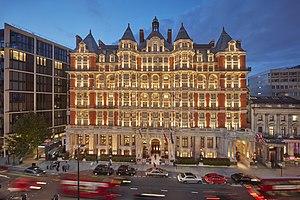
Le Mandarin Oriental Hyde Park Hotel de Londres est un hôtel cinq étoiles situé dans le quartier londonien de Knightsbridge, qui appartient et est géré par le groupe hôtelier Mandarin Oriental. Installé dans un bâtiment historique de style édouardien, l’hôtel a été ouvert au public en 1902 sous le nom de Hyde Park Hotel. En 1996, Mandarin Oriental Hotel Group rachète l'immeuble qui doit être entièrement rénové.